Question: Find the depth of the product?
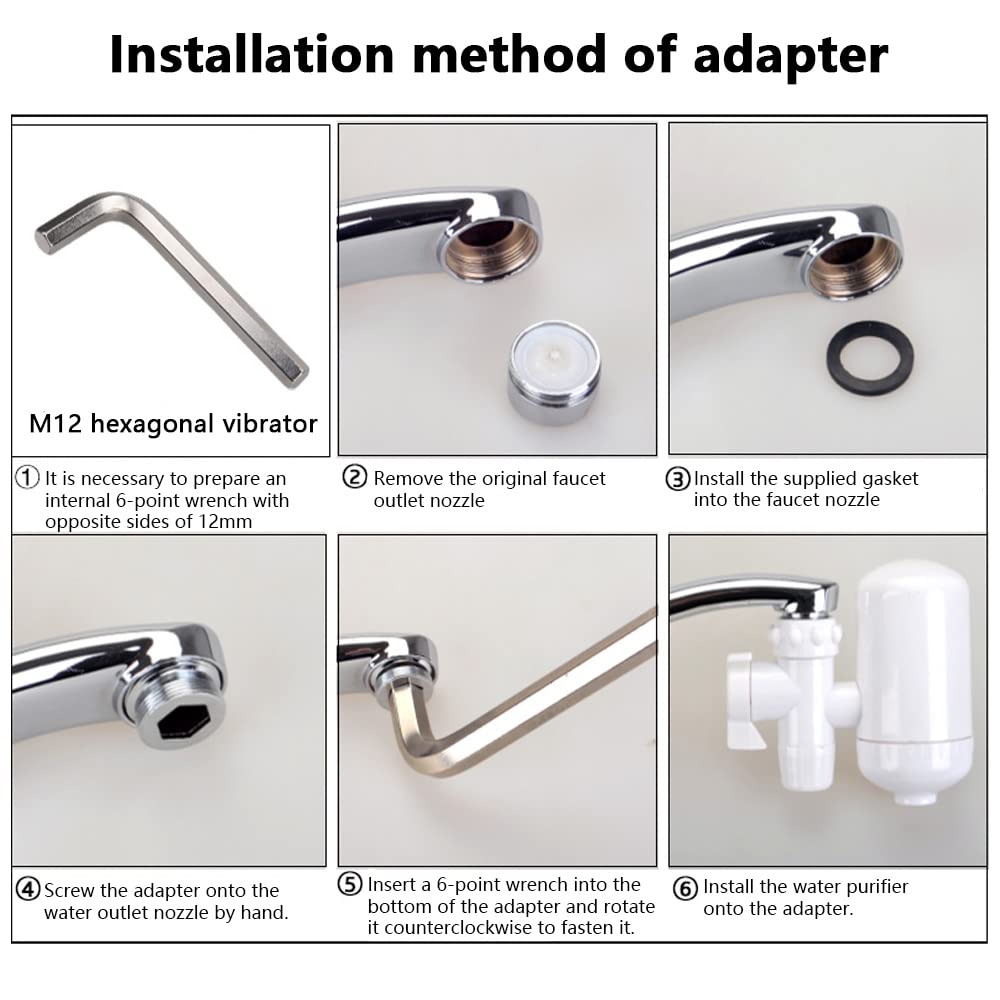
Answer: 3.0 inch